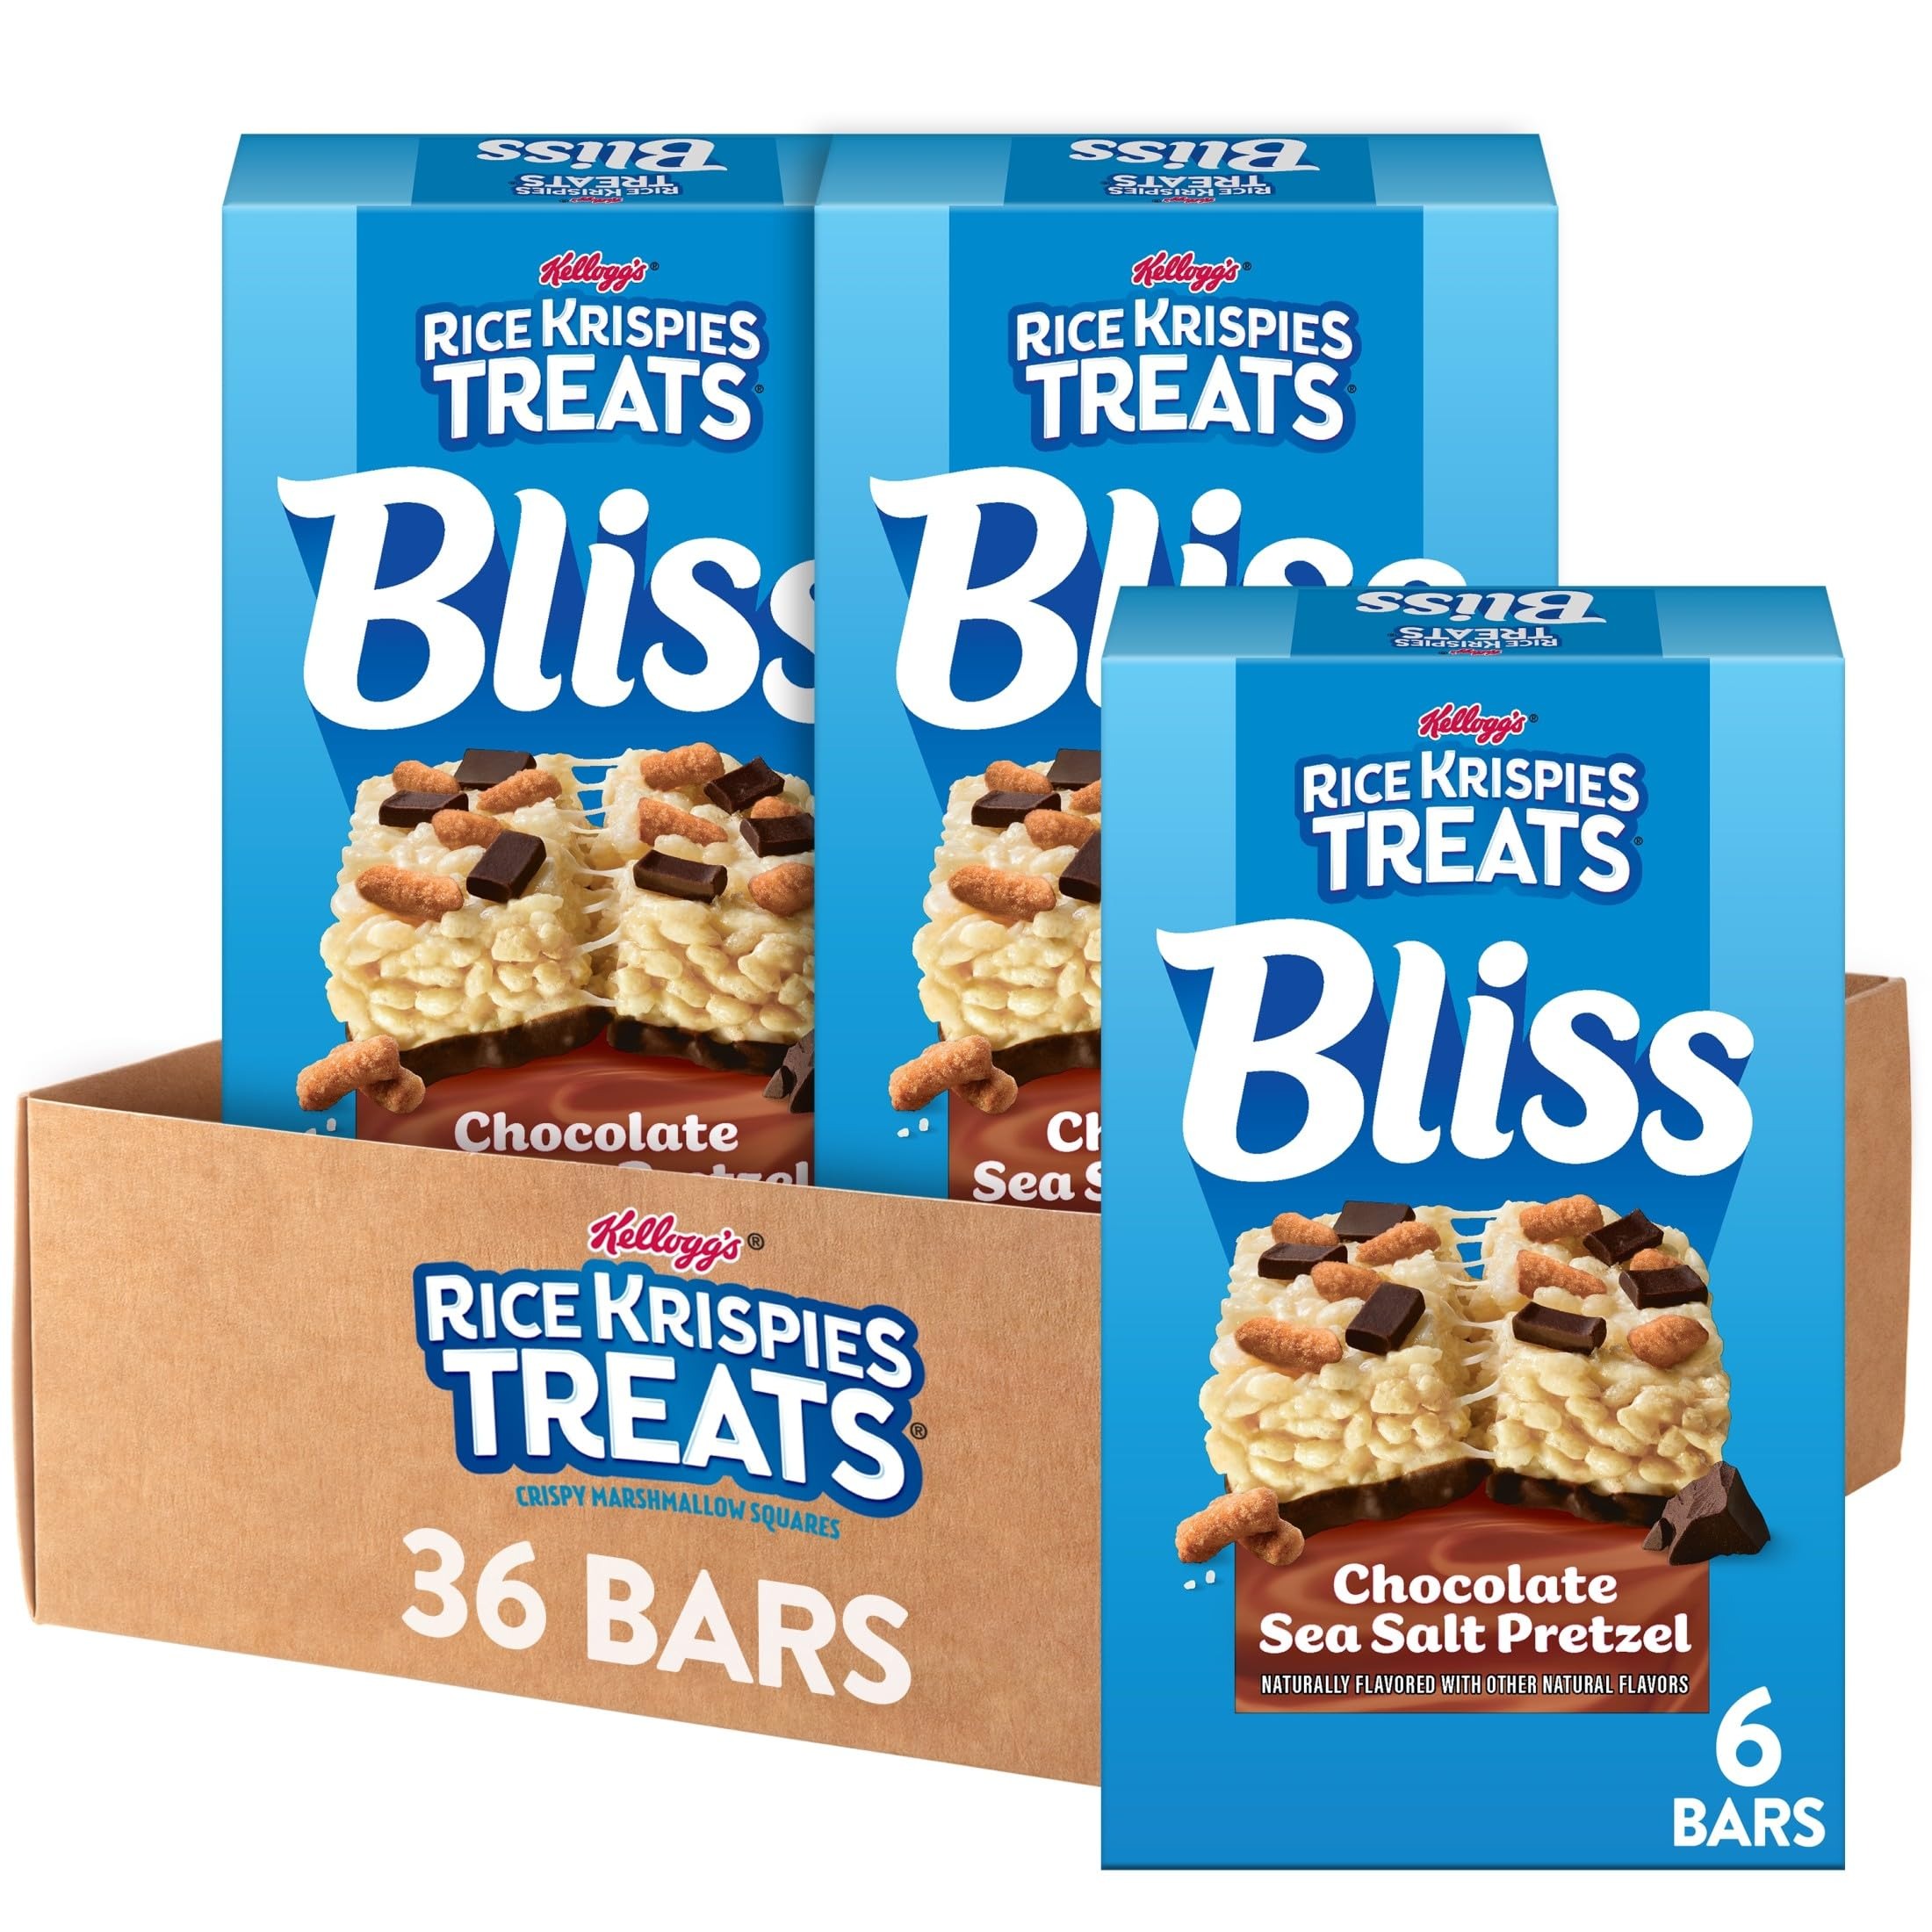
Item Name: Rice Krispies Treats Bliss Crispy Marshmallow Squares, Snack Bars, Chocolate Sea Salt Pretzel (6 Boxes, 36 Bars)
Bullet Point 1: A classic snack with a sweet-salty twist that delivers a moment of indulgence; Savor decadent chocolate flavor and crunchy sea salt pretzel toppings
Bullet Point 2: Topped with chunky candied sea salt pretzels and semi-sweet chocolate flavored chunks, this toasted rice cereal marshmallowy bar has a bottom layer of yummy chocolate flavored coating
Bullet Point 3: Just the right size and layered with irresistible flavor; 110 calorie snack; No high fructose corn syrup; Contains wheat, soy, and milk ingredients
Bullet Point 4: Treat yourself to a delicious harmony of flavors; Pack for office snacks, pair with coffee, or enjoy as dessert; A tasty pick-me-up during a busy day
Bullet Point 5: Includes 6, 5oz boxes containing 6 Rice Krispies Treats Bliss Chocolate Sea Salt Pretzel crispy marshmallow squares
Value: 30.48
Unit: Ounce

Price: 45.49